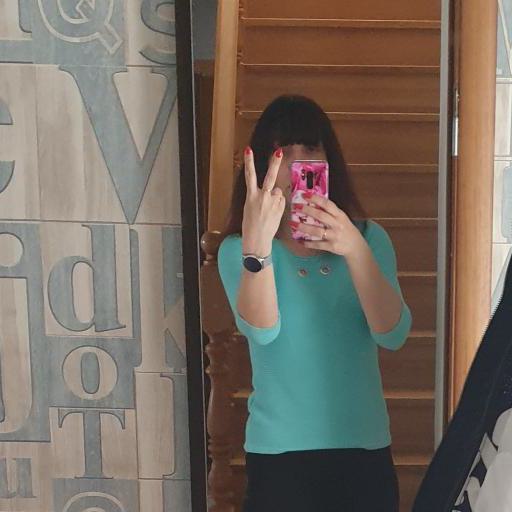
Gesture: no_gesture